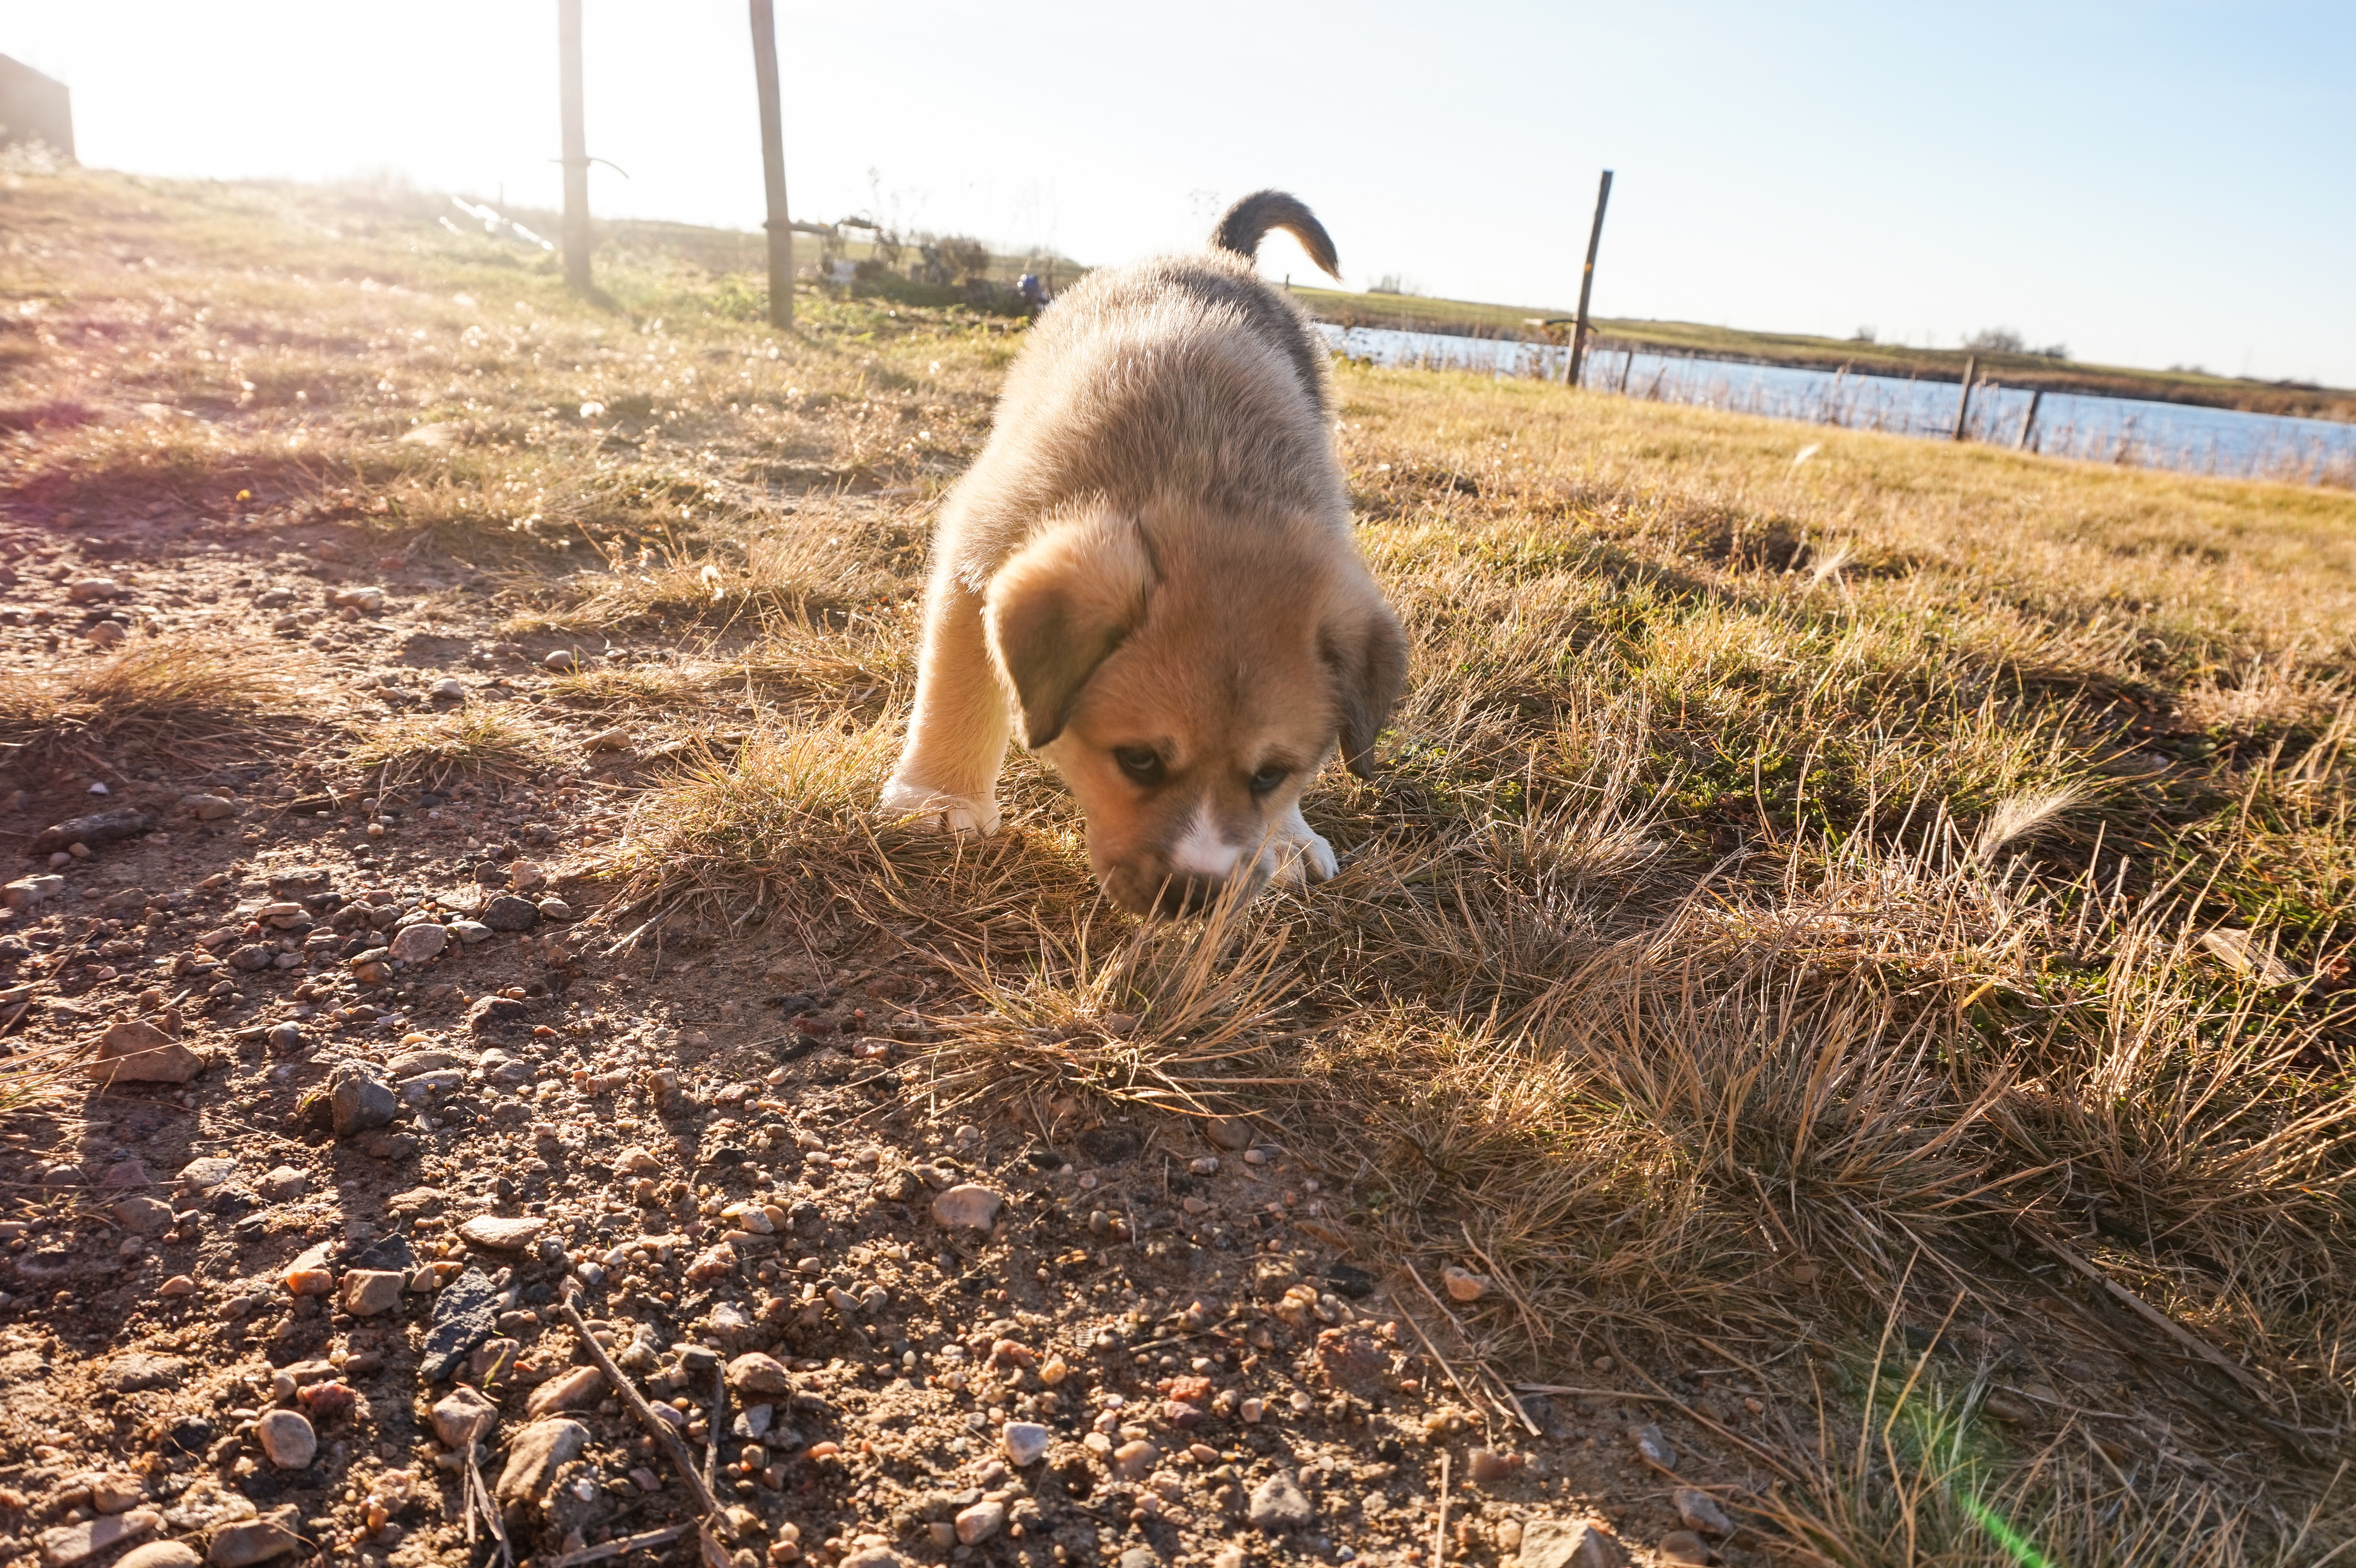
dog, wildlife, mammal, fauna, vertebrate, dog like mammal